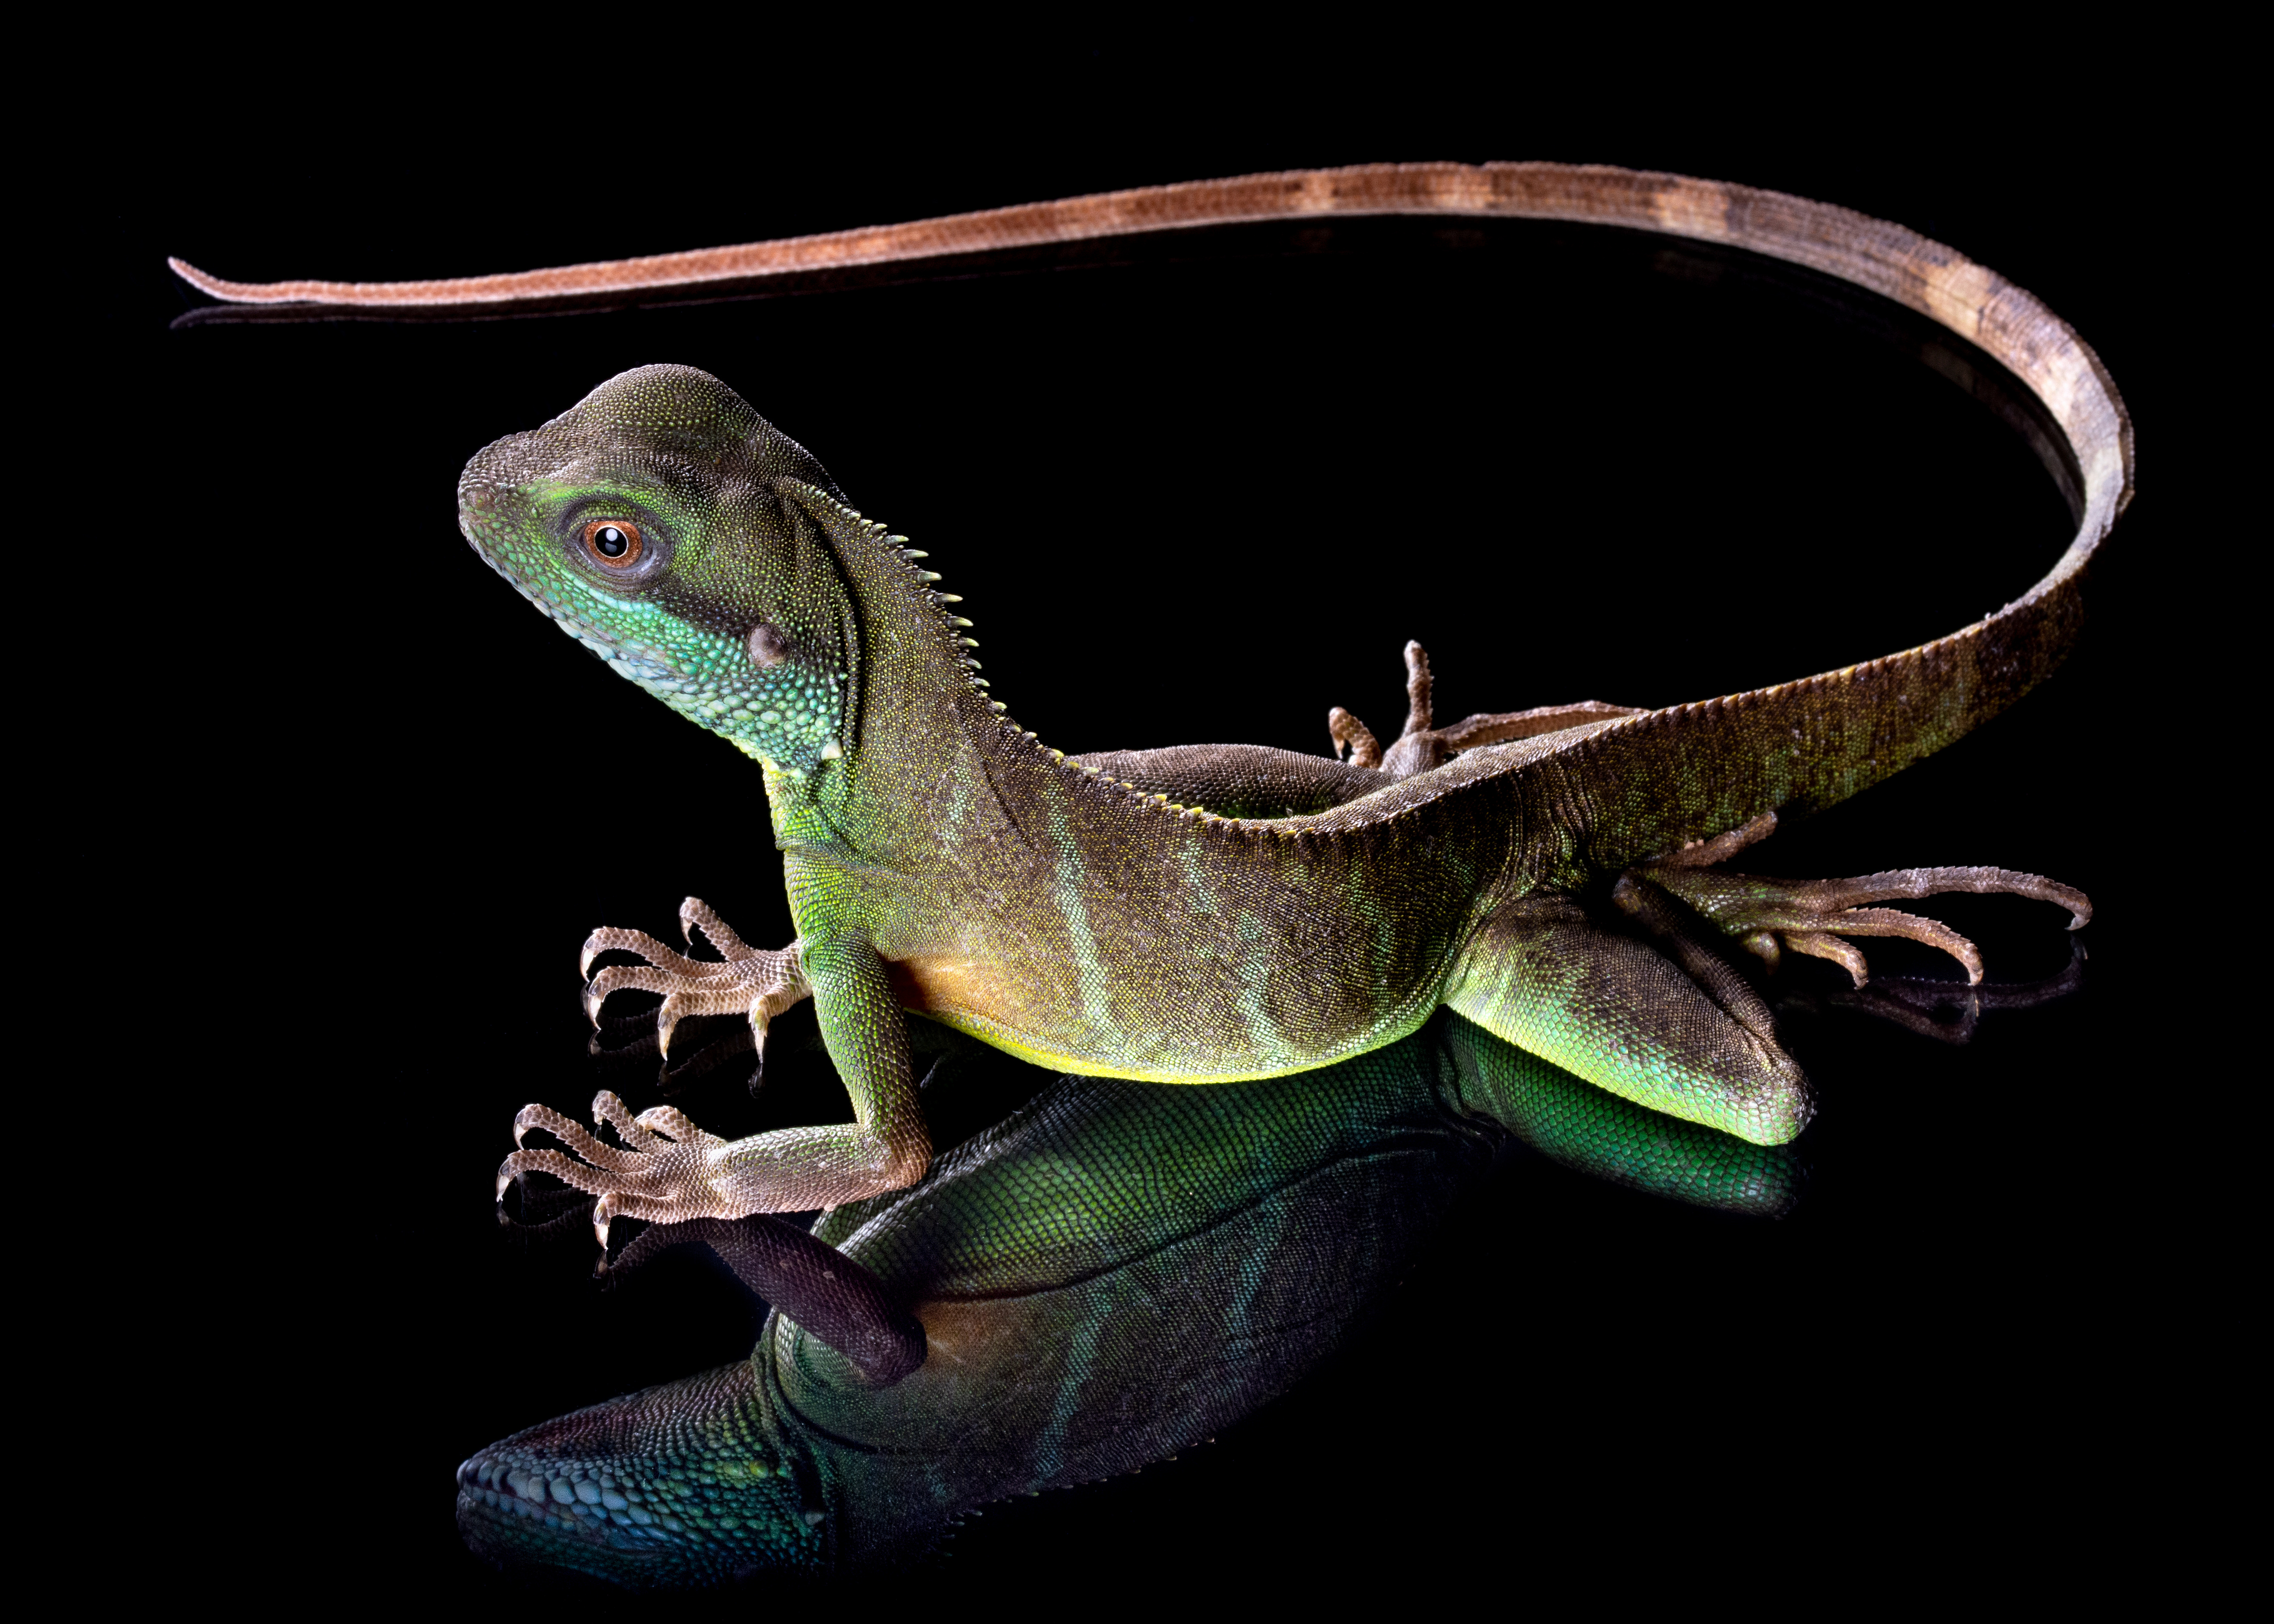
chameleon, reptile, lizard, organism, scaled reptile, terrestrial plant, iguania, terrestrial animal, tail, darkness, dragon lizard, event, macro photography, gecko, art, wildlife, iguanidae